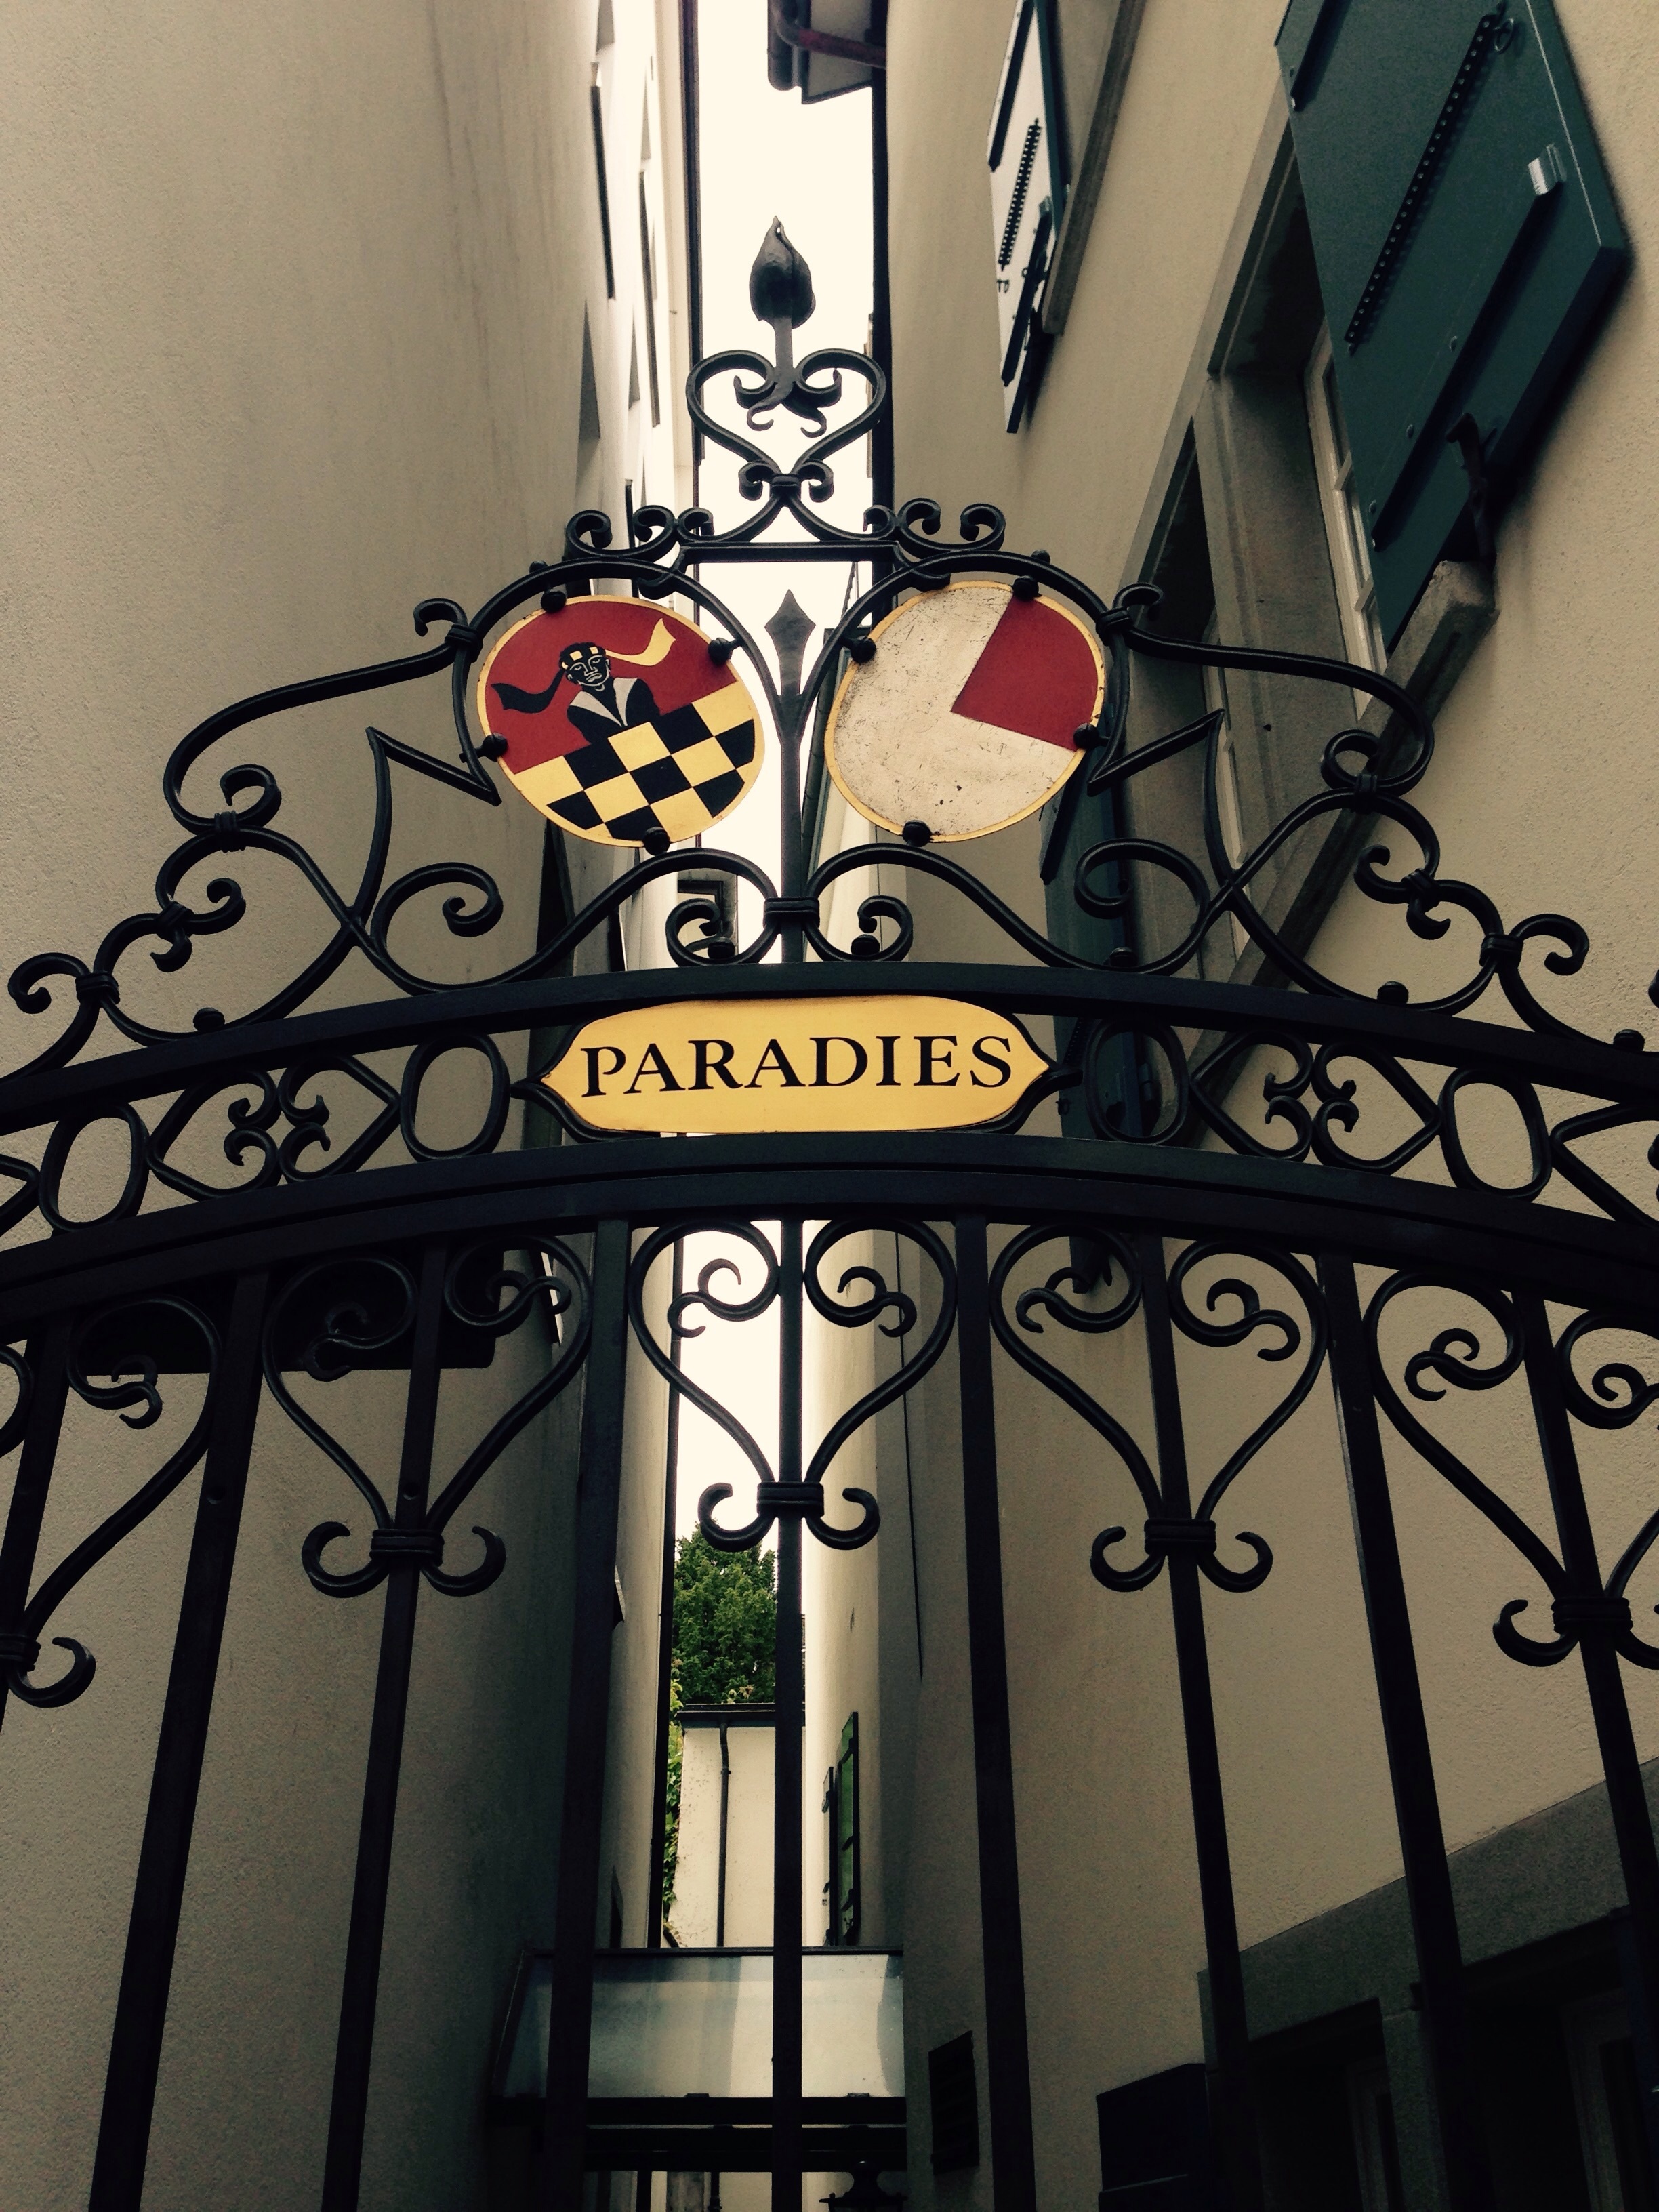
window, glass, alley, paradise, lighting, goal, interior design, old town, design, shield, switzerland, zurich, iron, forge